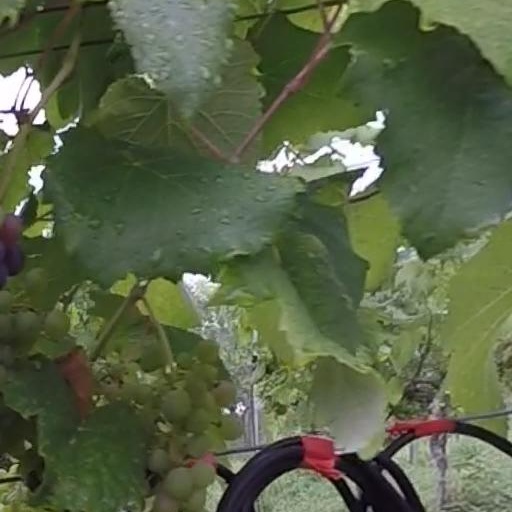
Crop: grape